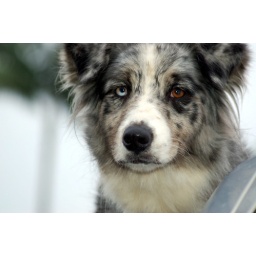
We spotted this unusual looking dog in the back of a truck in Kona. Kona, The Big Island, Hawaii.